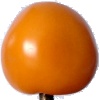
Label: Tomato Yellow 1